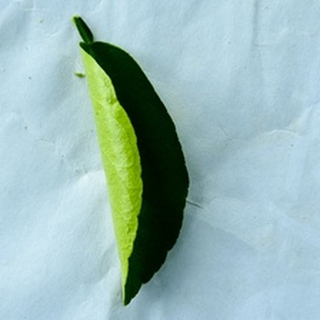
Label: healthy_lemon